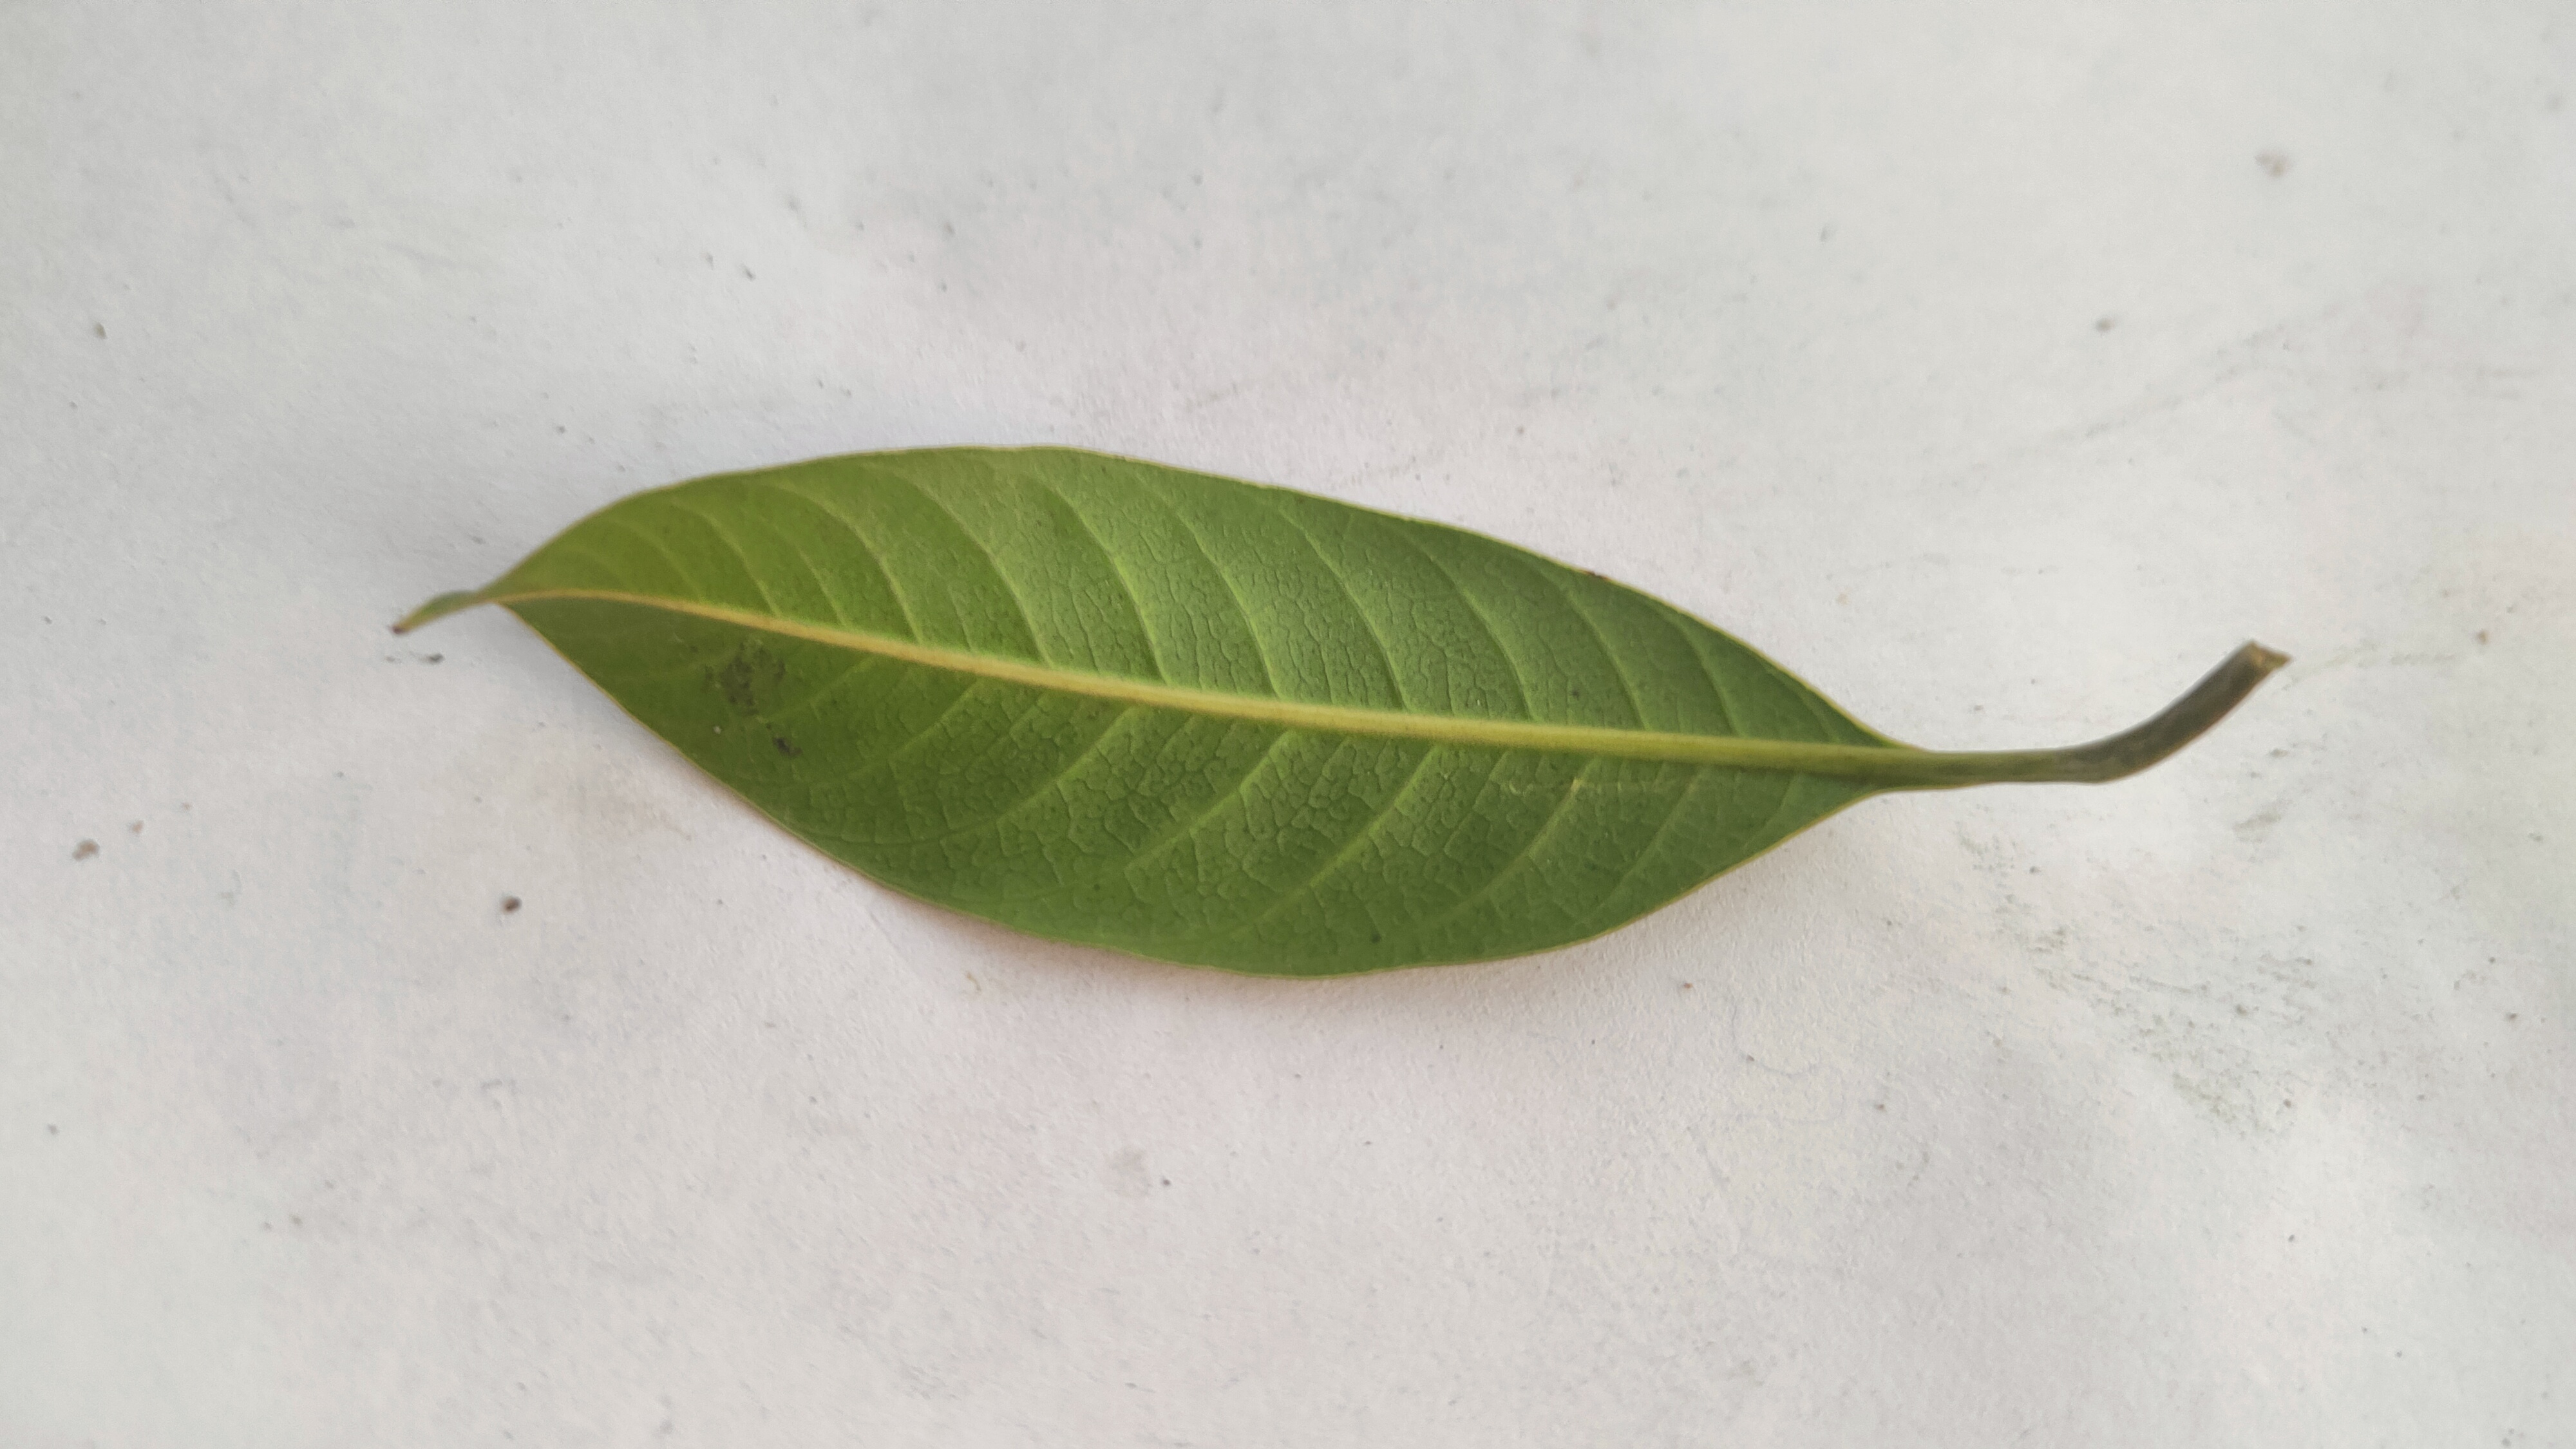
Leaf variety: Mango